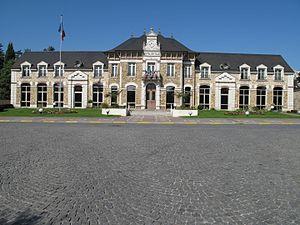
Mairie de Vaires-sur-Marne (1909)